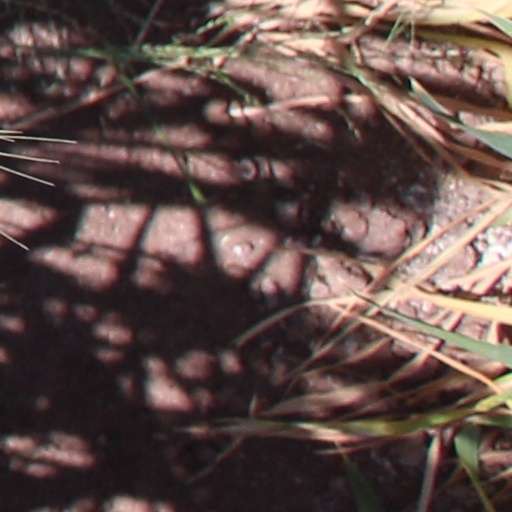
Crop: wheat